Belfast City Airport

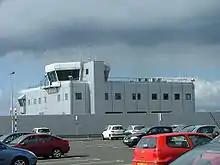
Control tower at Belfast City

As the airport is adjacent to residential areas, the issue of noise pollution is a major source of public debate. The airport has developed a noise management strategy following the making of a planning agreement, under which the airport operates, and has established operational noise abatement procedures.